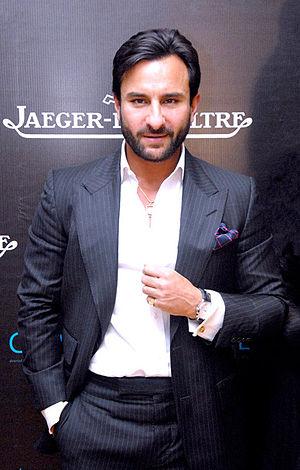
La comédie indienne concerne le cinéma de comédie produit en Inde.